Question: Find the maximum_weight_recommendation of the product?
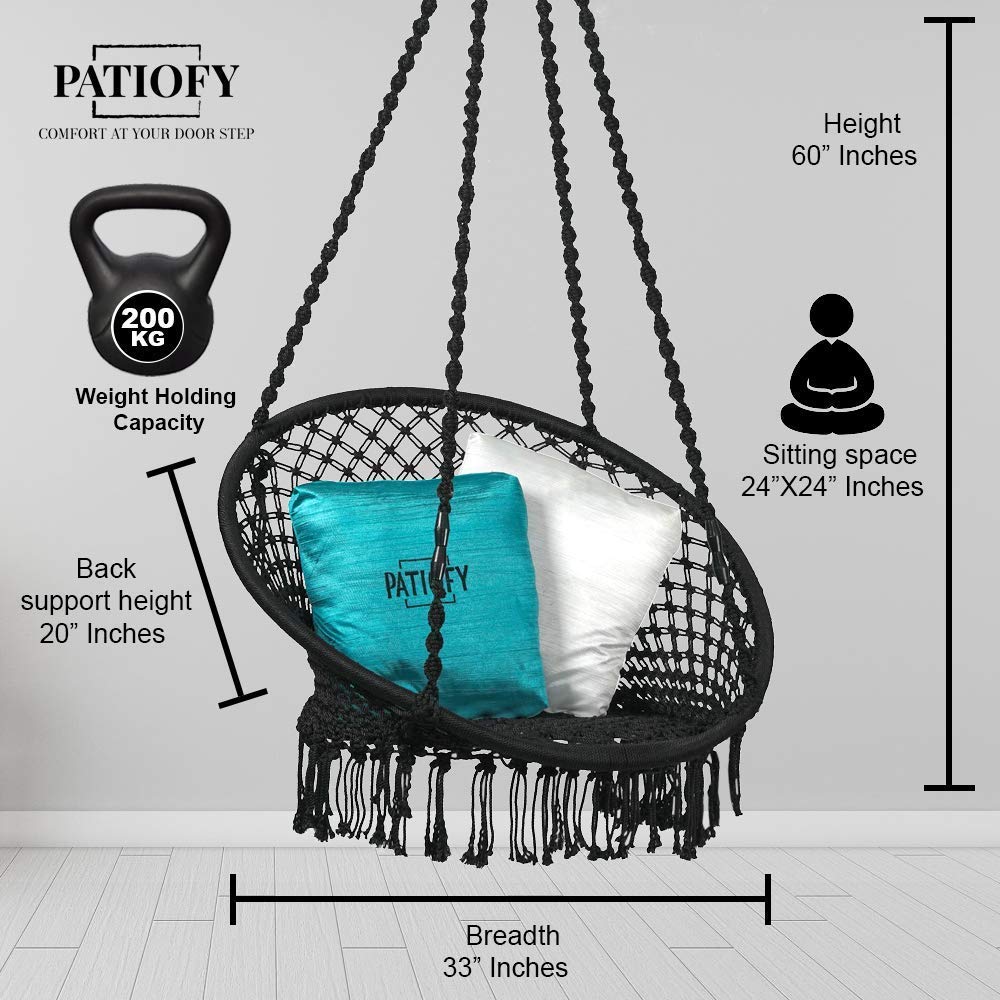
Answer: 200 kilogram